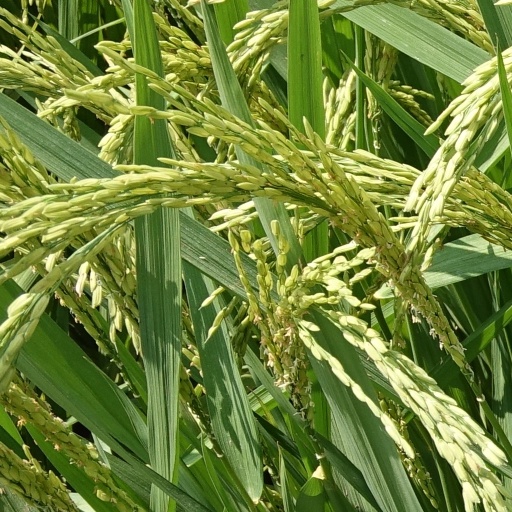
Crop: rice